Steve Donahue

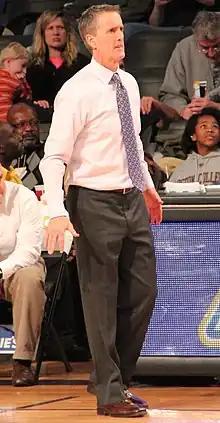
Donahue in 2014

Steve Donahue (born May 21, 1962) is an American college basketball coach who was most recently the head coach of the Penn Quakers men's basketball team. He also served as head coach at Boston College and Cornell.